Samuel Gompers

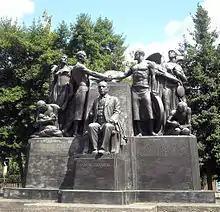
Samuel Gompers Memorial, 1933 by Robert Ingersoll Aitken, near Eleventh and Massachusetts Avenue, Washington, D.C.

During a severe period of national economic recession in the early 1890s, labor unrest was at its height. A volatile situation in Chicago in August 1893 caused the city's then mayor, Carter Harrison III, to warn that the preponderance of the unemployed would lead to riots that would "shake the country", unless Congress interceded. In late August 1893, Gompers addressed 25,000 unemployed workers who had massed on the shore of Lake Michigan. As reported in the "Chicago Tribune" on August 31, Gompers inveighed against the controllers of capital and the titans of industry and finance. "Why should the wealth of the country be stored in banks and elevators while the idle workman wanders homeless about the streets and the idle loafers who hoard the gold only to spend it on riotous living are rolling about in fine carriages from which they look out on peaceful meetings and call them riots?" Workers were also consumers, he asserted, and cuts to their wages would hurt not only their personal well-being but the economy as a whole. "When workers' wages are reduced, they necessarily use less, consume less, because of their reduced purchasing power", he wrote. "Only those who ignorantly or grabbingly believe in their avarice that business can prosper with wage reductions have yet to learn the lesson of industrial life and progress."